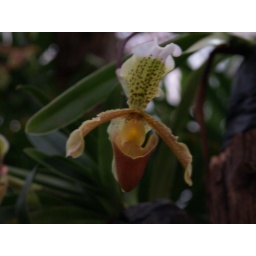
Pitcher plant at a green house in Darjeeling